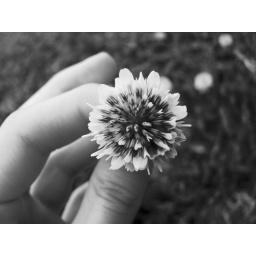
A cute little flower in my garden. There are tons of them!